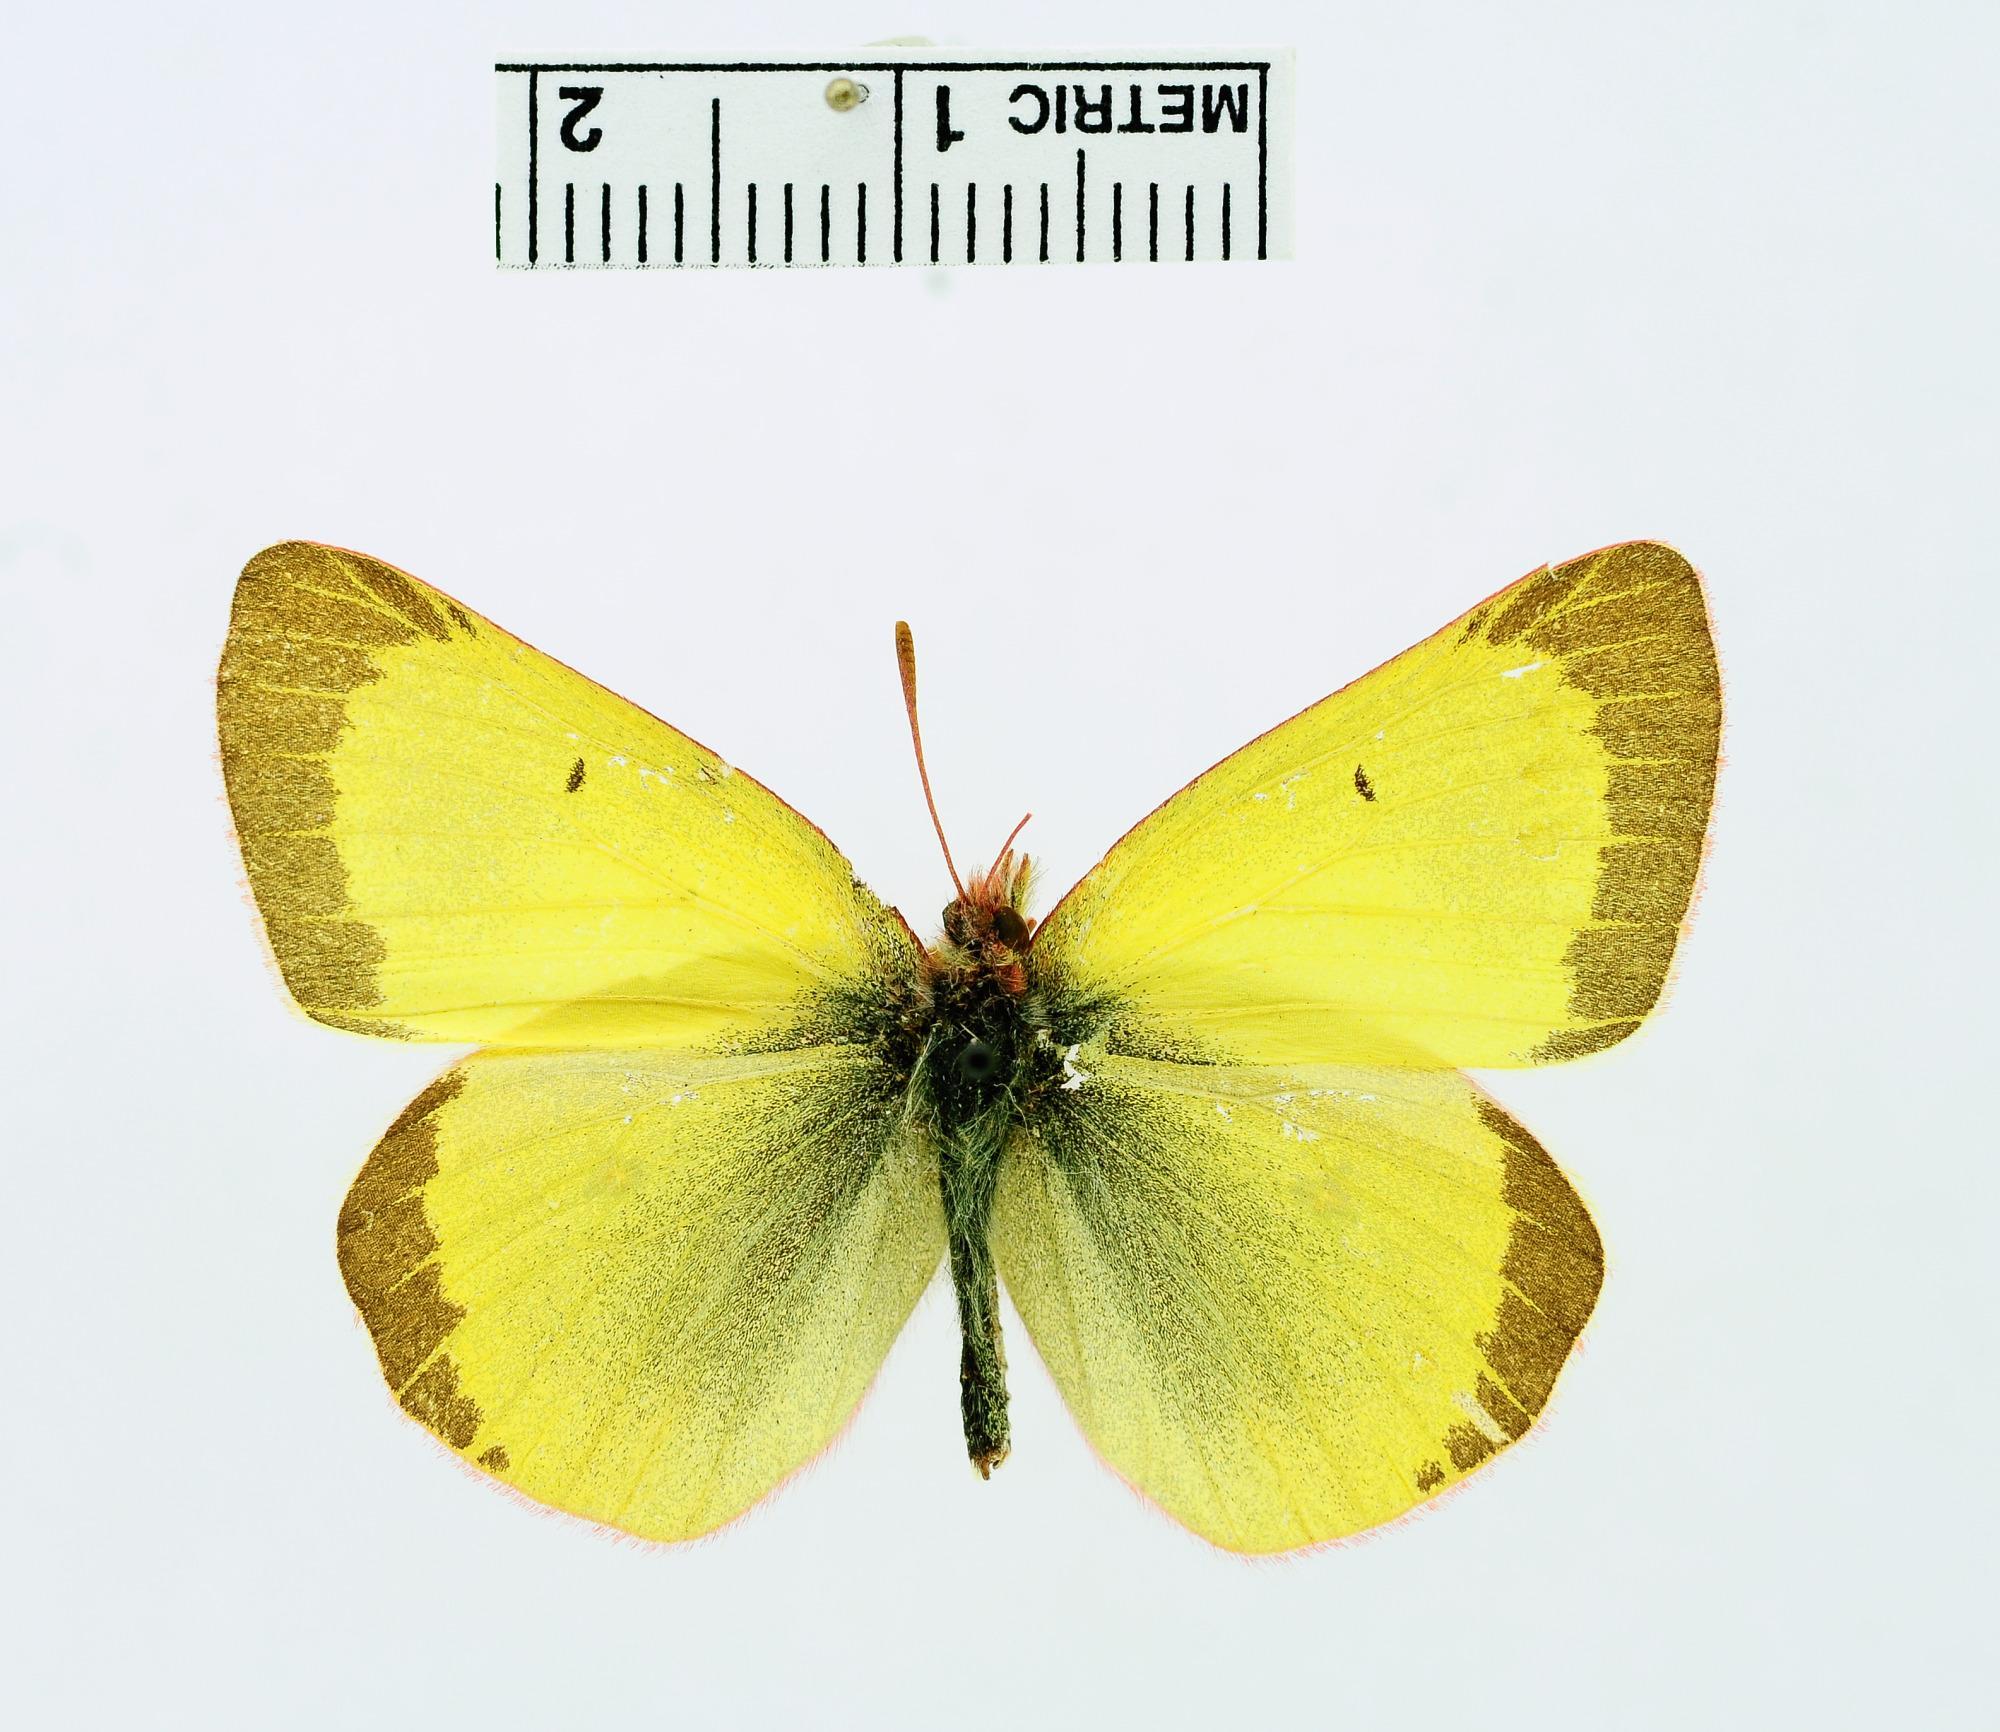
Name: Colias pelidne var. minisni
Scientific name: Colias pelidne var. minisni Barnes & McDunnough, 1916
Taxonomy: Animalia, Arthropoda, Insecta, Lepidoptera, Pieridae, Coliadinae
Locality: [Not Stated], Alberta, Canada